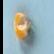
Maize quality: Good